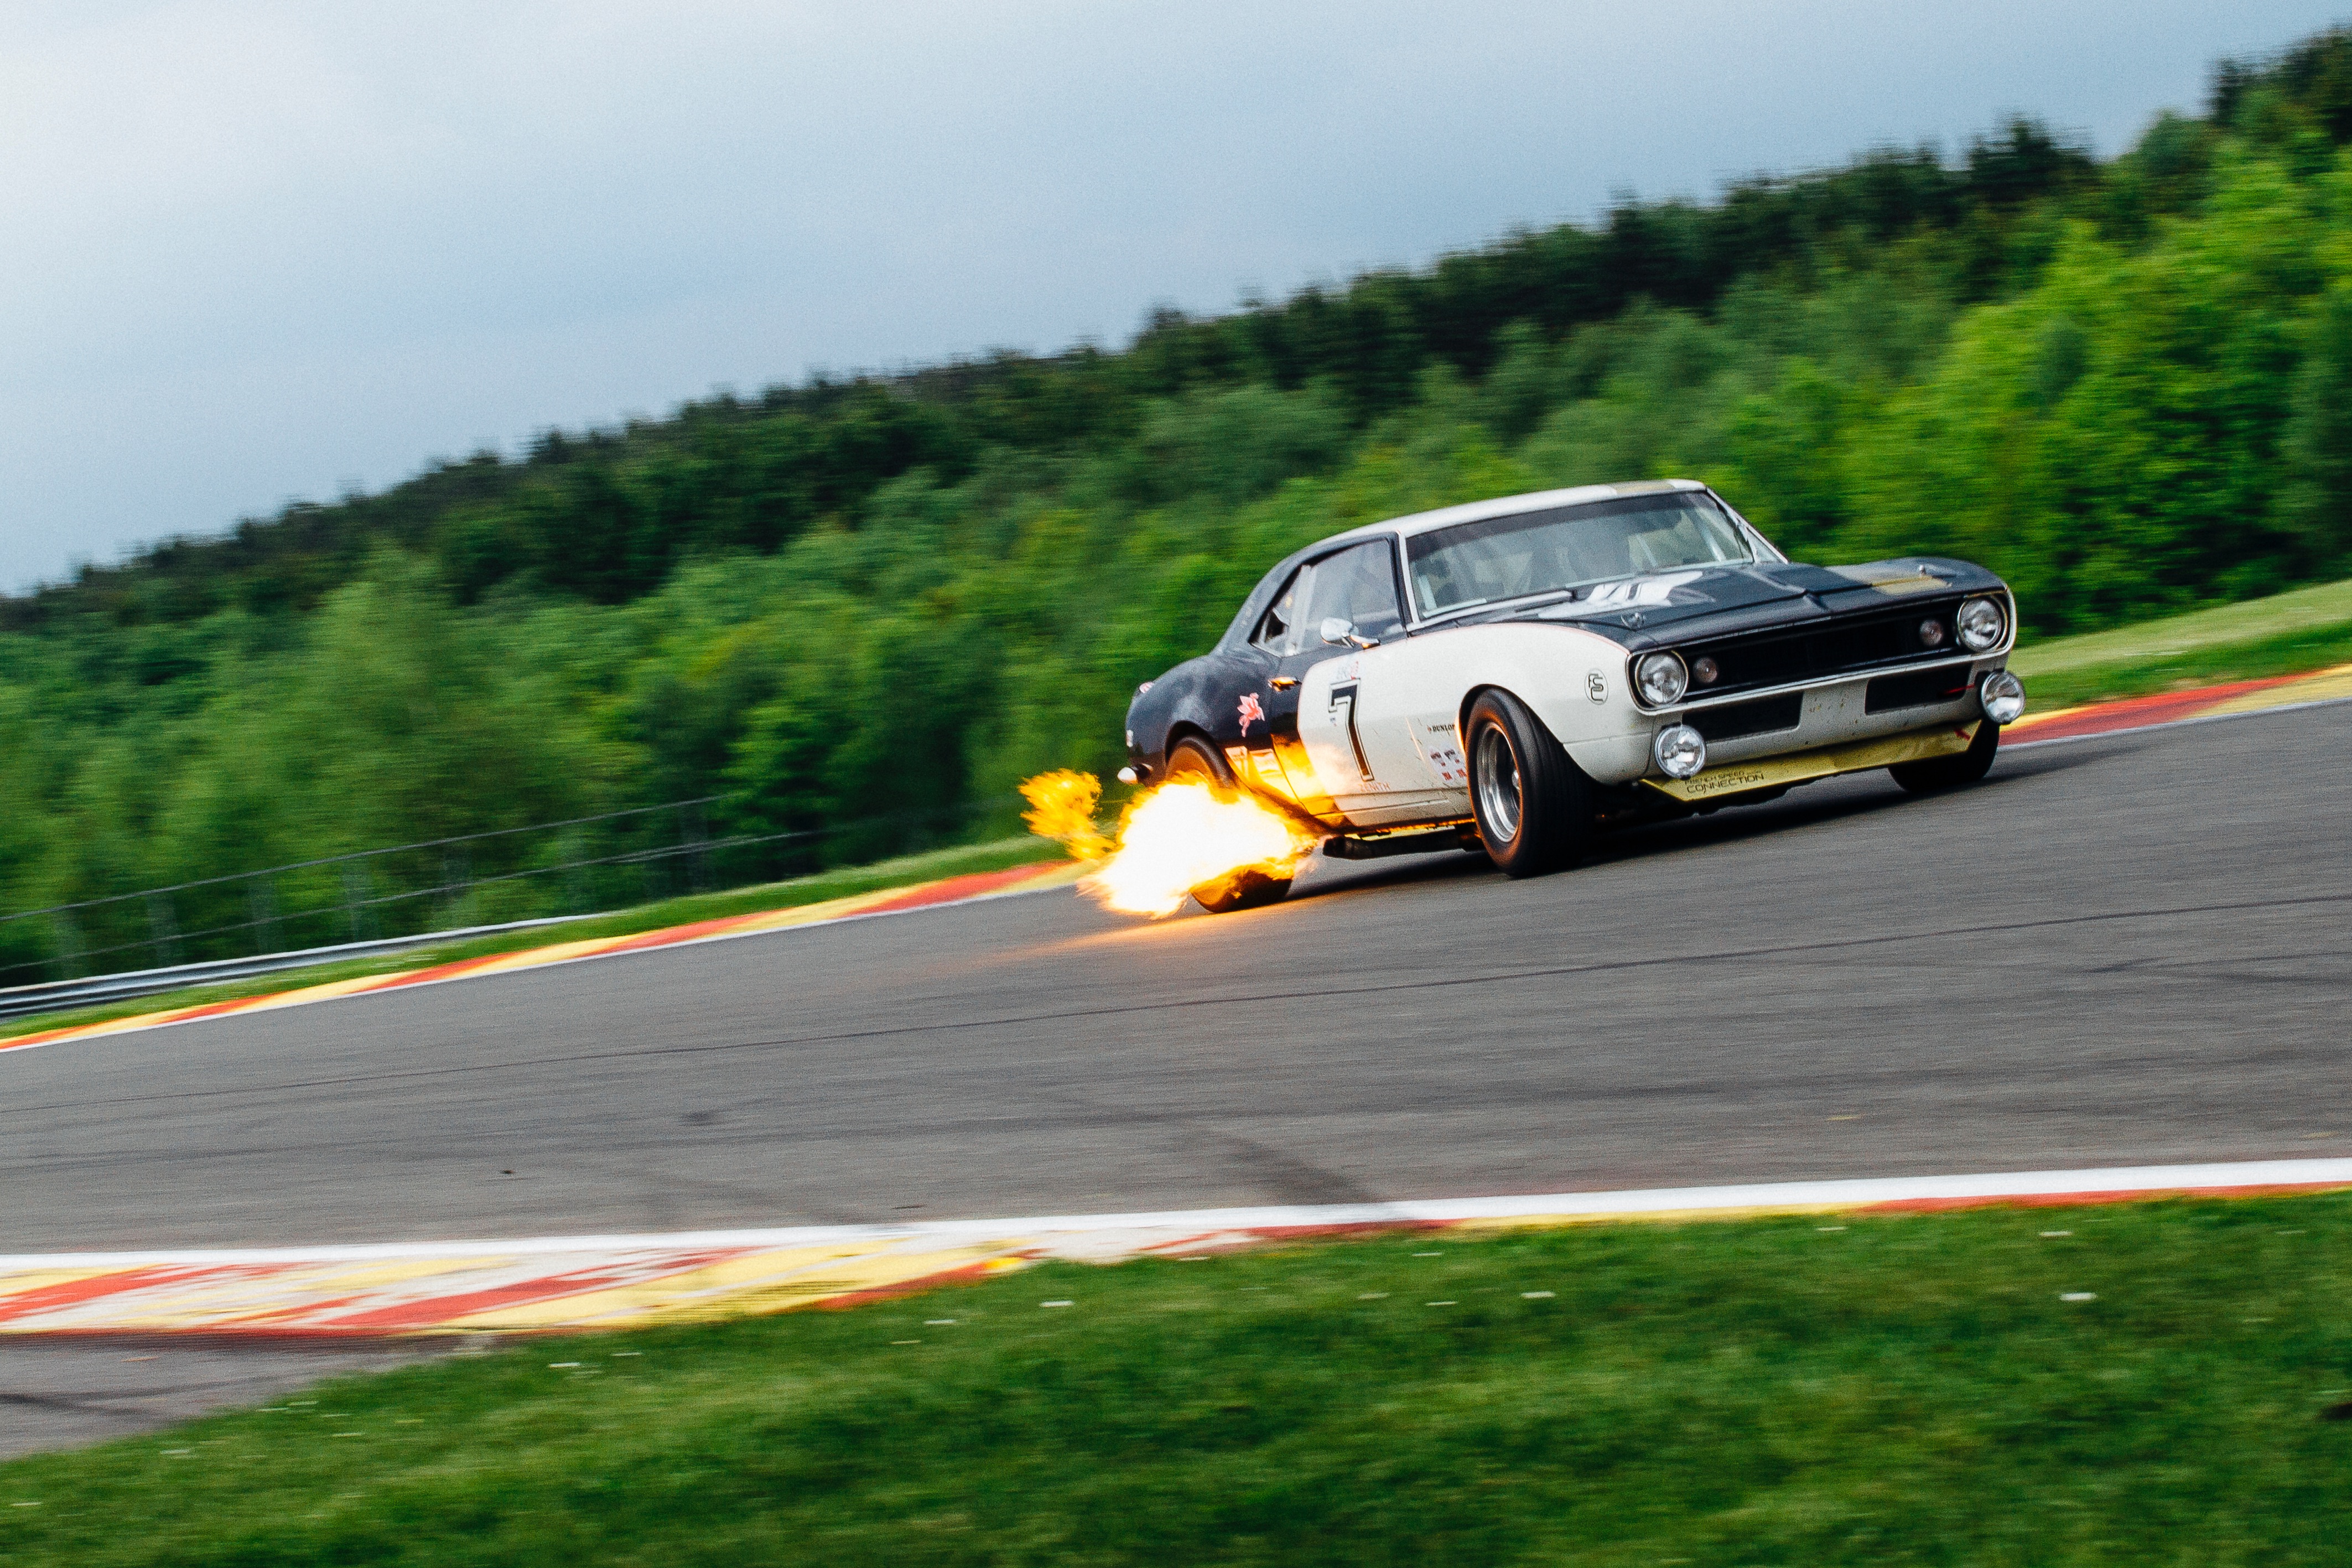
car, driving, vehicle, sports car, race, supercar, sports, racing, race track, motorsport, land vehicle, auto racing, automobile make, automotive design, luxury vehicle, performance car, stock car racing